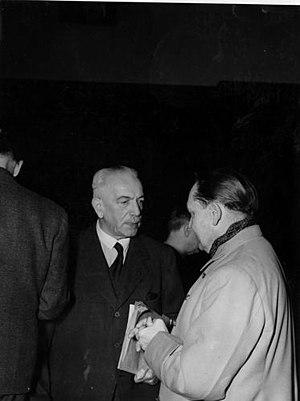
Konstantin von Neurath est un diplomate et homme politique allemand membre du parti nazi, né le 2 février 1873 à Vaihingen-sur-l'Enz où il est mort le 14 août 1956.